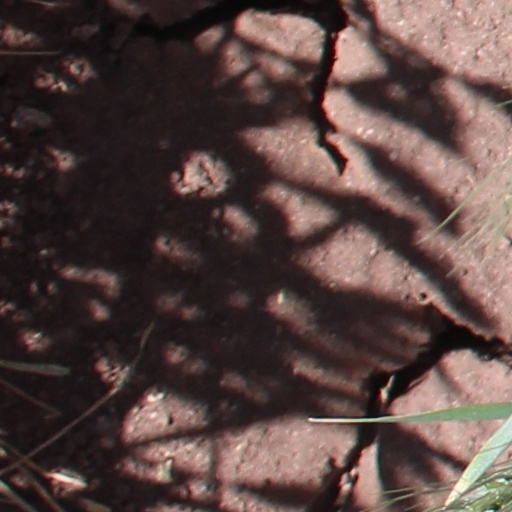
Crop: wheat